Standard diving dress

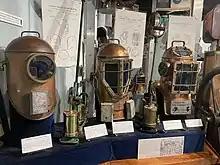
Three models of shallow water helmet by Miller-Dunn

Three bolt equipment, (Tryokhboltovoye snaryazheniye, Russian:Трехболтовое снаряжение, Russian:трехболтовка) consists of an air-hose supplied copper helmet that is fastened to a corselet and waterproof suit by three bolts which clamp the rubber neck flange of the suit between the metal flanges of the bonnet and the corselet, making a watertight seal between the helmet and suit., two lead weights attached to the chest and back, heavy boots made of copper and lead, and a diver's knife.